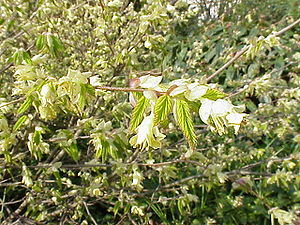
Hasselbror
Corylopsis pauciflora.
Hasselbror er en lille slægt med ca. 30 arter, som er udbredt i Østasien. Det er buske med en overhængende vækstform og hassel- eller avnbøglignende blade. Blomsterne ses før løvspring. Her omtales kun de arter, som dyrkes i Danmark.